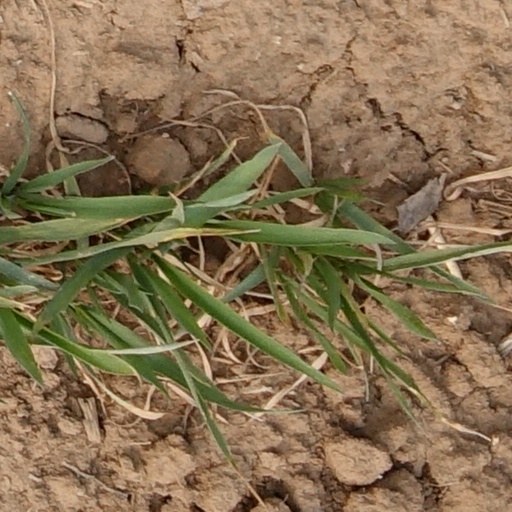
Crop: wheat